Wigger

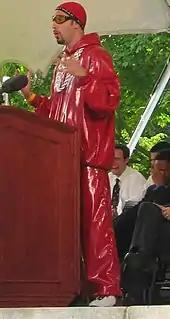
Ali G, a fictional character portrayed by Sacha Baron Cohen who embodies many aspects of the stereotype

Wigger, also wigga, whigger and whigga, is a term for white people who emulate the mannerisms, language, and fashions that are generally stereotypically associated with African-American culture, particularly hip hop/rap culture. The word is a portmanteau of "white nigger".